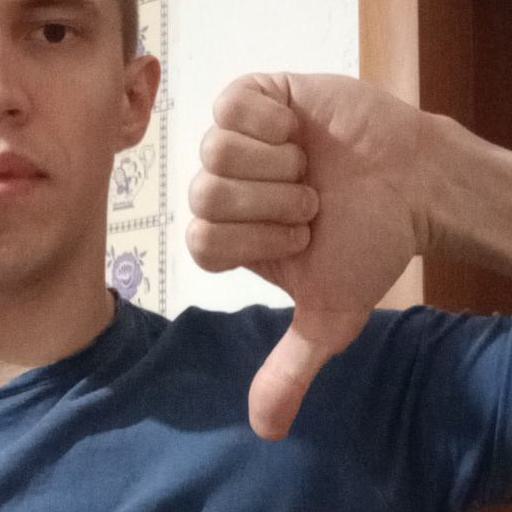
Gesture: dislike